Conchoraptor

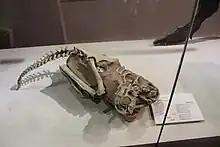
Subadult specimen

When first discovered in the Red Beds of Hermiin Tsav of the Early Maastrichtian Nemegt Formation by a Polish-Mongolian expedition in 1971, scientists believed that "Conchoraptor" was a juvenile "Oviraptor" and that the animal's missing crest would have begun to grow when the animal reached sexual maturity. Further study of multiple skeletons showed that "Conchoraptor" belonged to a new genus. The hands of "Conchoraptor" were a major reason scientists decided to split it off from "Oviraptor". Anatomically the hands seemed to be an evolutionary intermediate between those of "Ajancingenia" and "Oviraptor", making it obvious that this animal was not a member of a known species.